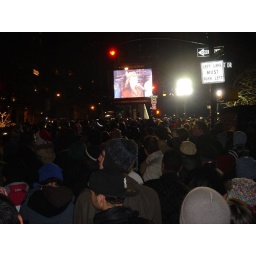
View of video screen at the bottom of Central Park and 8th Street, New Years Eve 2005/06 in New York.